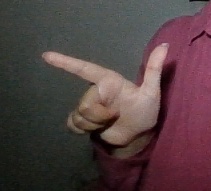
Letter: yaa